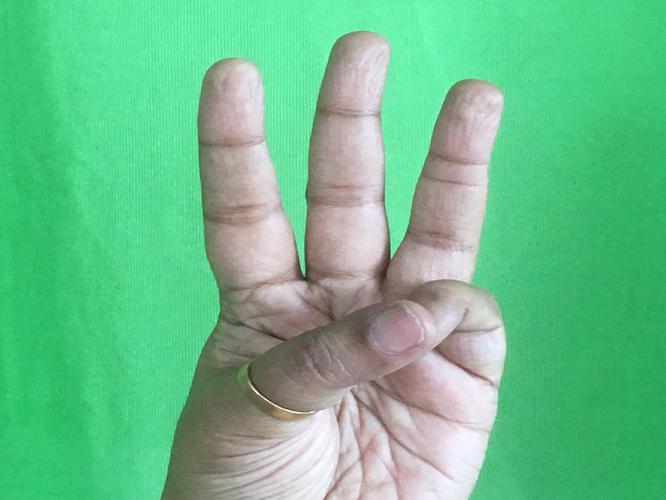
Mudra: Trishulam
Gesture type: single_hand